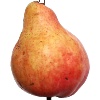
Label: red_pear